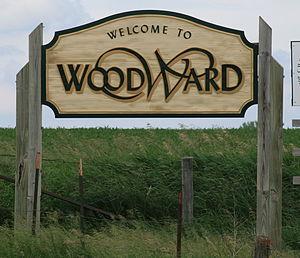
Woodward est une ville du comté de Dallas, en Iowa, aux États-Unis. Elle est incorporée le 13 octobre 1883.